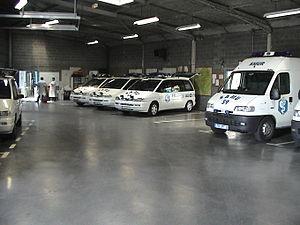
S.A.M.U 59 - Lille
Le service d'aide médicale urgente, connu aussi comme 15 ou centre 15 en France, est le centre de régulation médicosanitaire des urgences d'une région sanitaire. C’est un service d’urgence qui répond à la demande d'aide médicale urgente, c'est-à-dire l'assistance pré-hospitalière aux victimes d'accidents ou d'affections soudaines en état critique. Le médecin régulateur du SAMU régule les ressources de soins urgents dont il reçoit continuellement les disponibilités et oriente les patients vers les services les plus adaptés à leurs cas.
Une ambulance est un véhicule spécialement adapté et aménagé pour permettre le transport des personnes malades, blessées ou parturientes vers un établissement hospitalier — hôpital ou clinique — ou une unité de soins spécialisée.